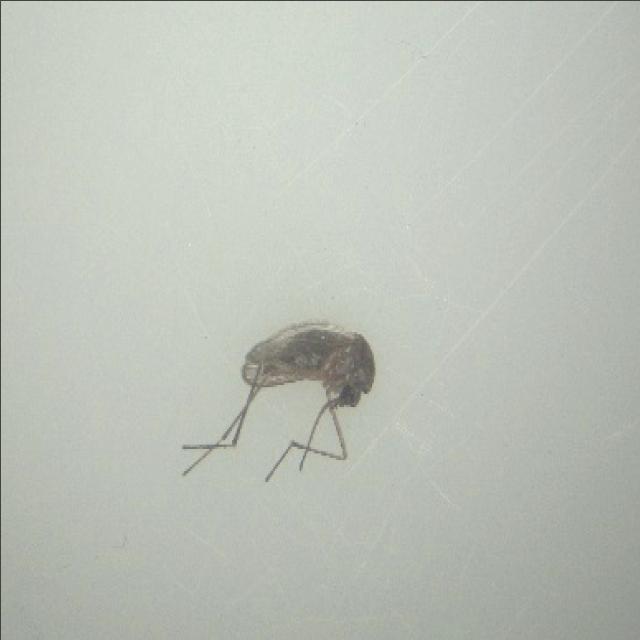
Species: culex_tritaeniorhynchus